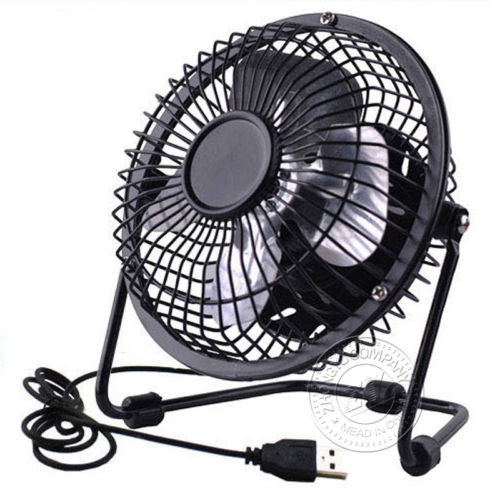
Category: fan